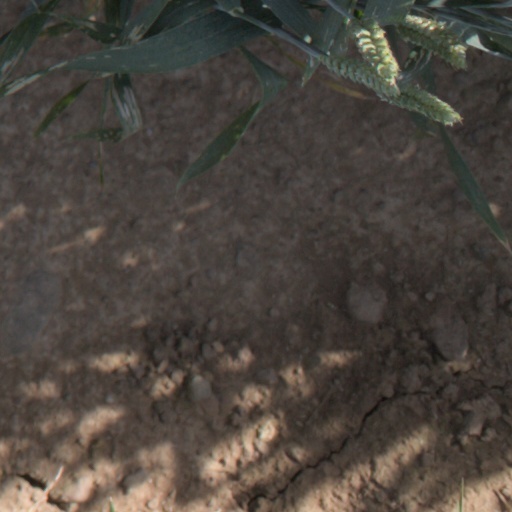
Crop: wheat